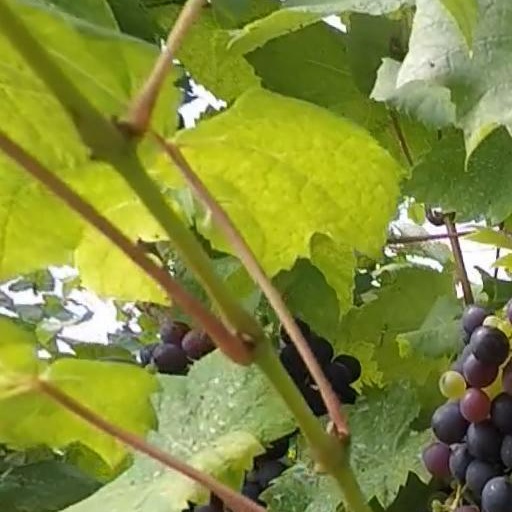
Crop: grape